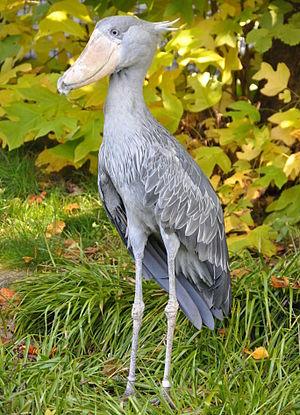
Bec-en-sabot du Nil (Balaeniceps rex) dans le Parc des Oiseaux Walsrode, Allmagne.